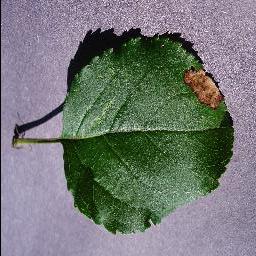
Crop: apple
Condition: black_rot